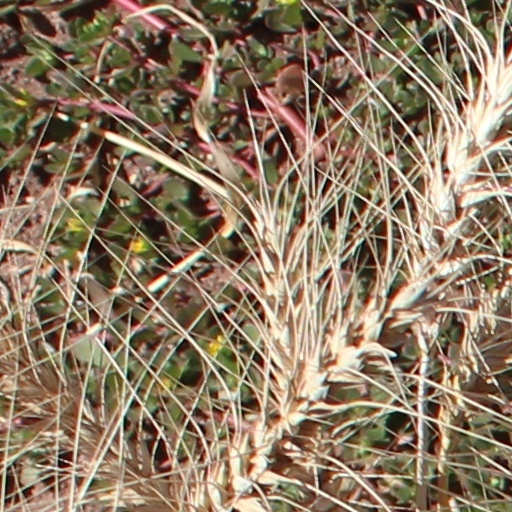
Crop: wheat